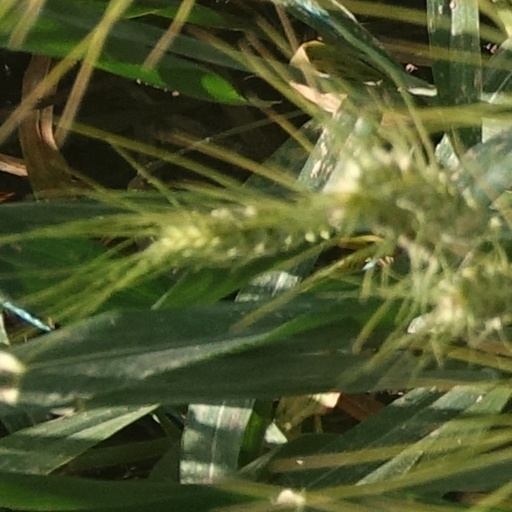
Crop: wheat